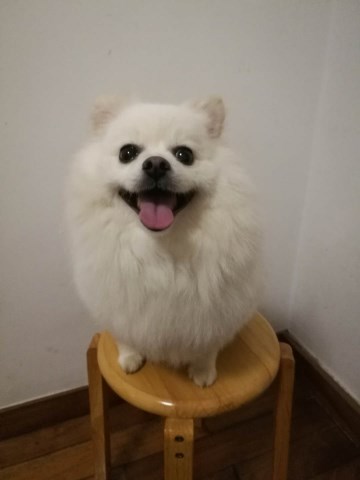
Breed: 1936-n000005-Pomeranian